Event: Nepal Earthquake
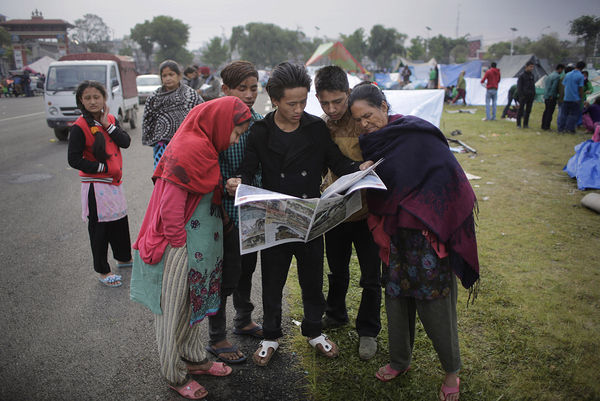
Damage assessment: no_damage